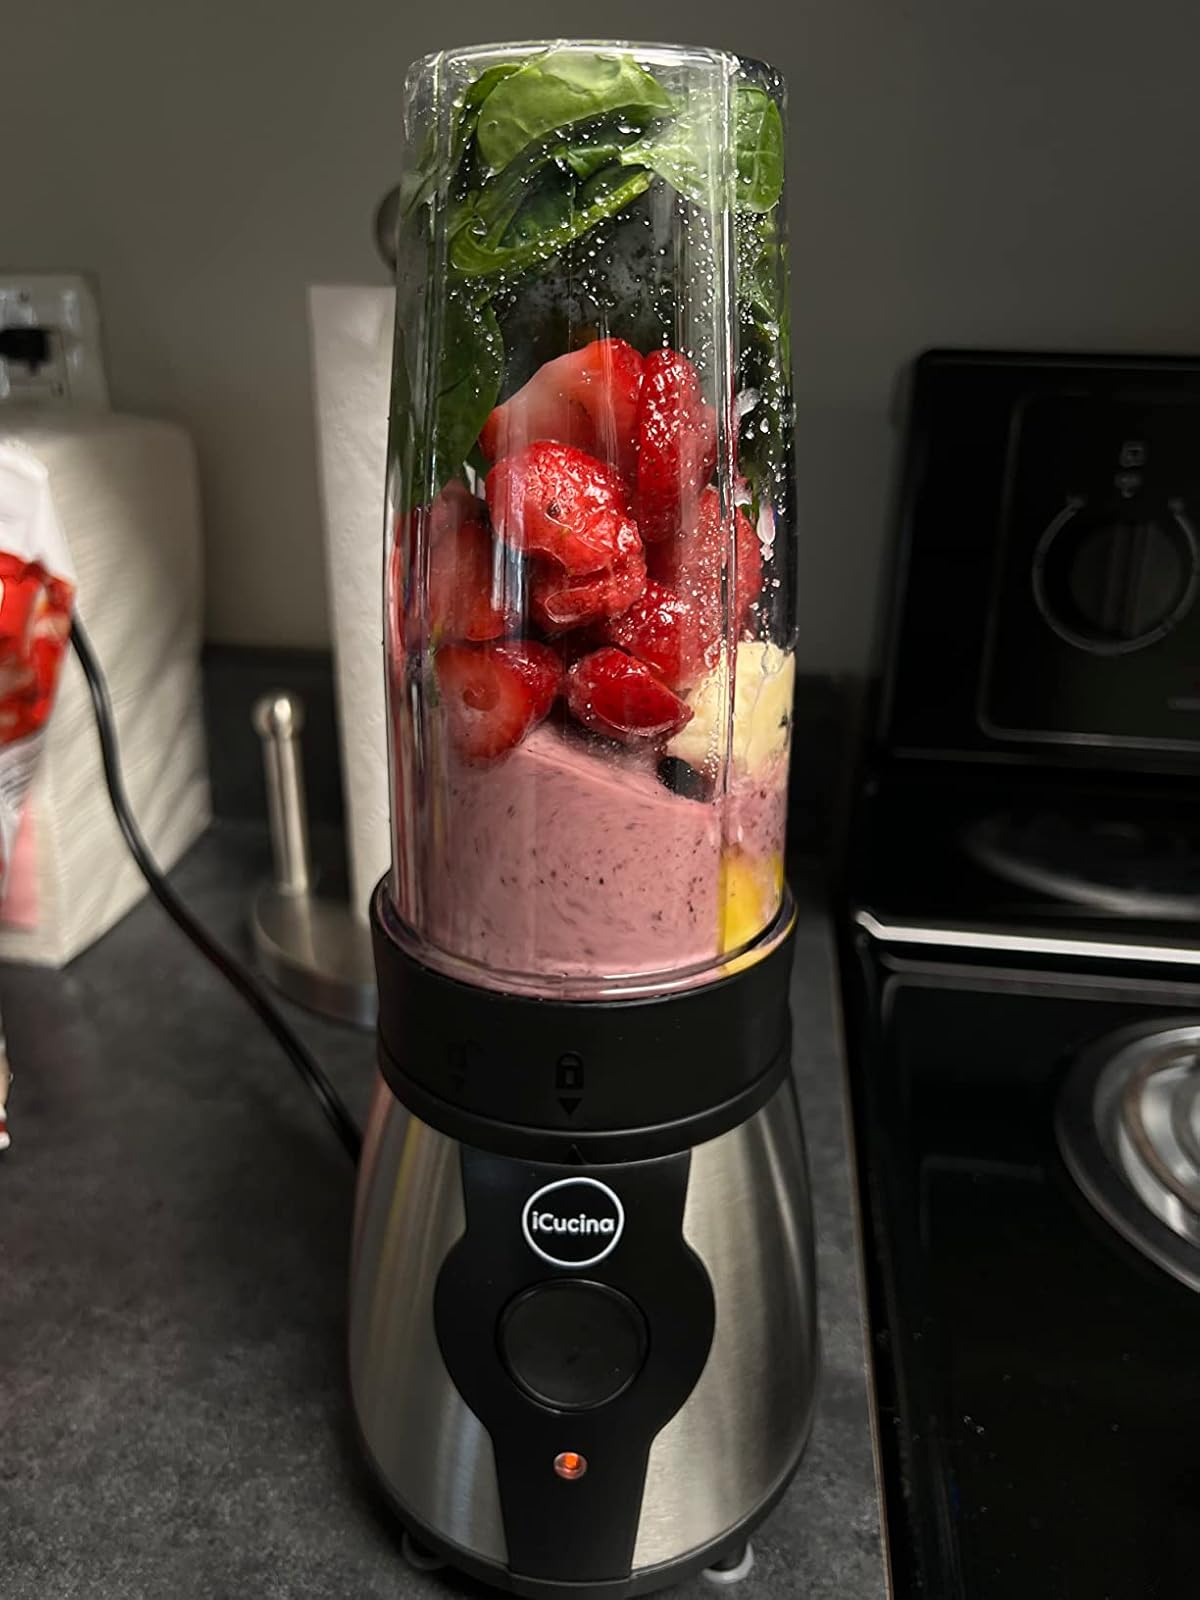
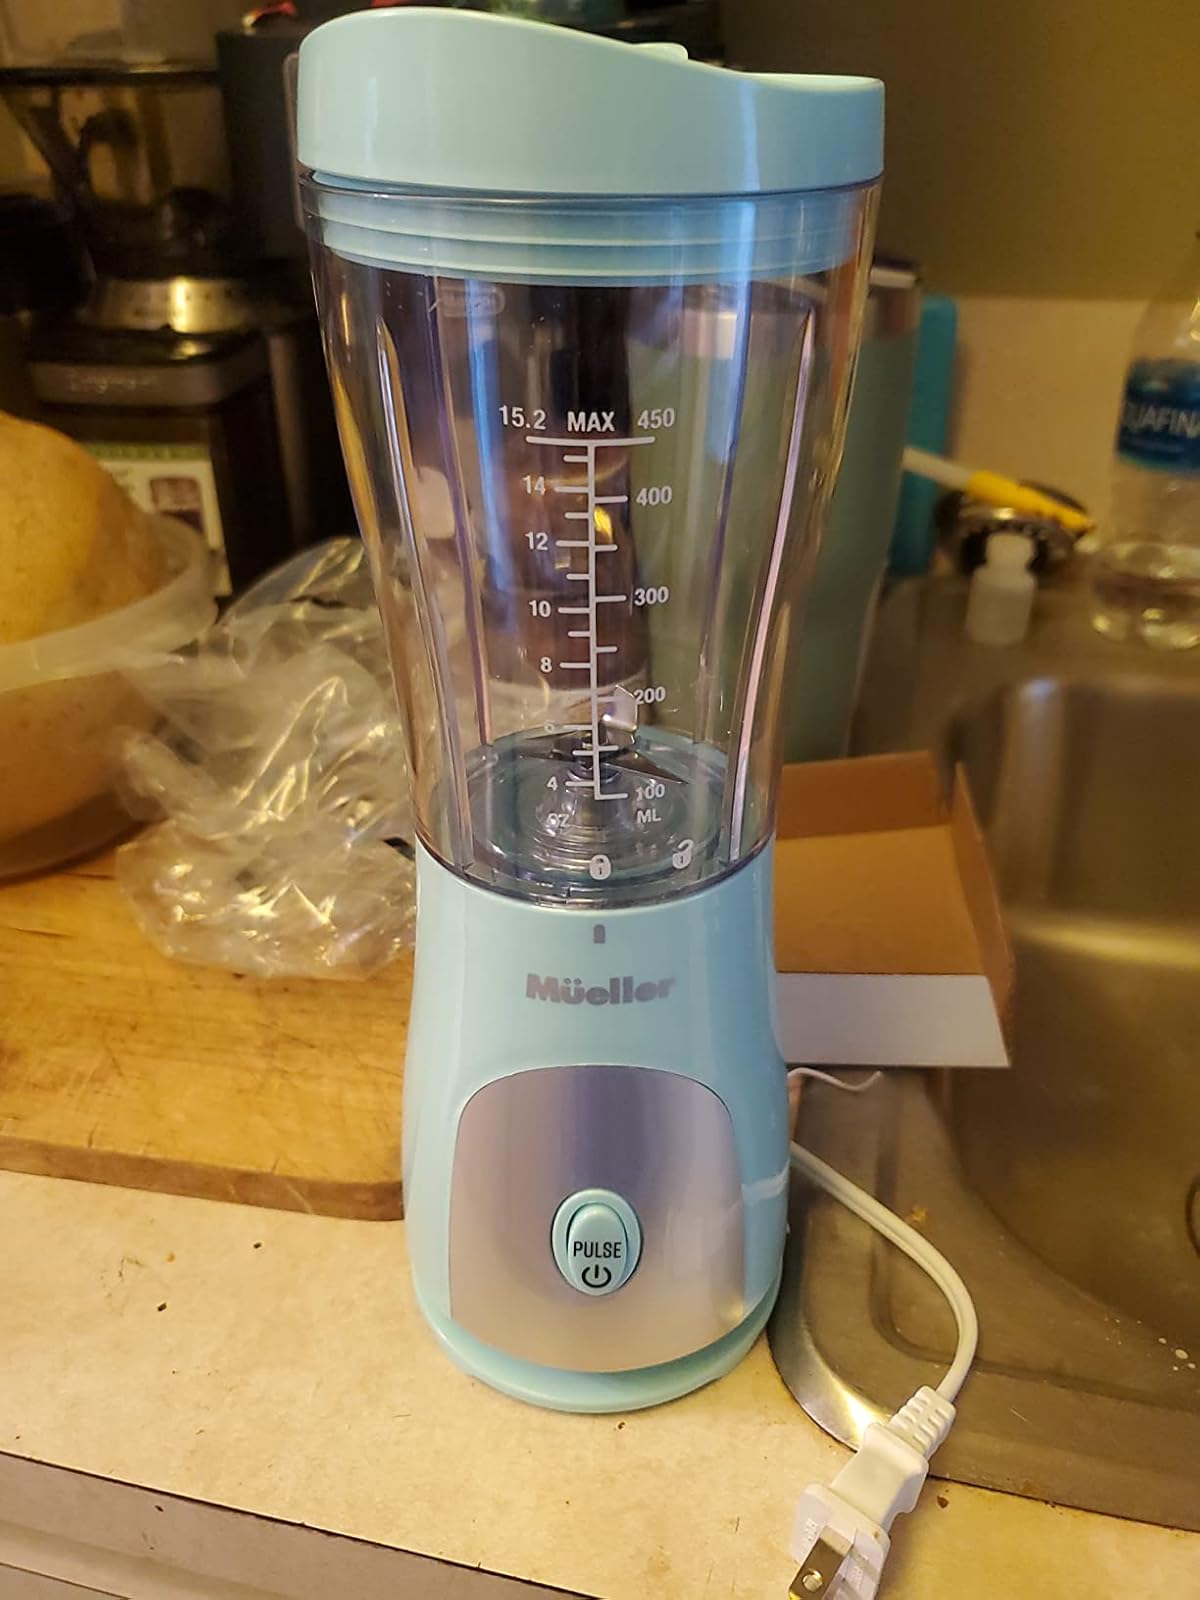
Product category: items_blender
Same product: no